Culture of Morocco

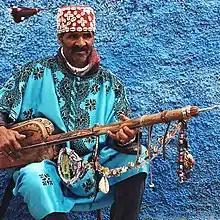
A Gnawa street performer wearing traditional Gnawi clothing in Rabat's Qasbat al-Widaya

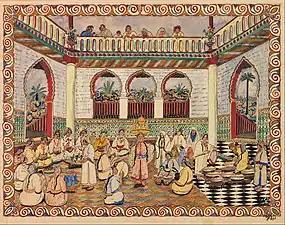
"Festival Scene": a watercolor by Muhammad Ben Ali Rabati, one of Morocco's first painters

A genre known as Contemporary Andalusian Music and art is the brainchild of Morisco visual artist/composer/oudist Tarik Banzi, founder of the Al-Andalus Ensemble.